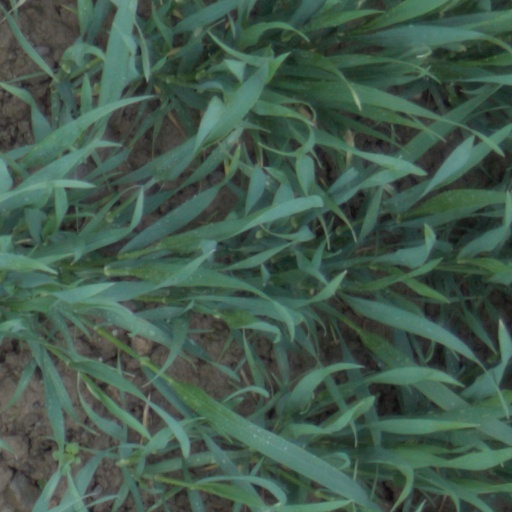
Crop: wheat